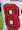
Number: 8